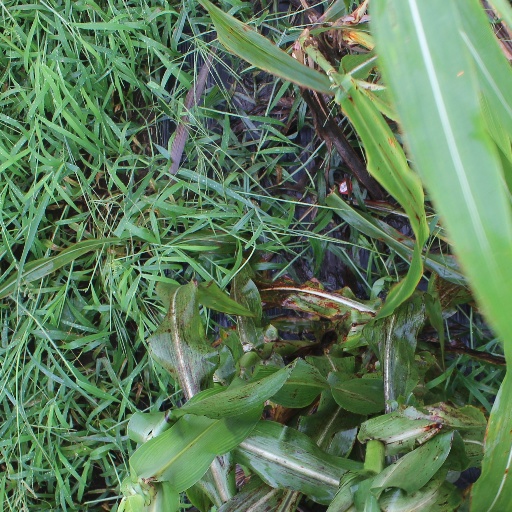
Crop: sorghum